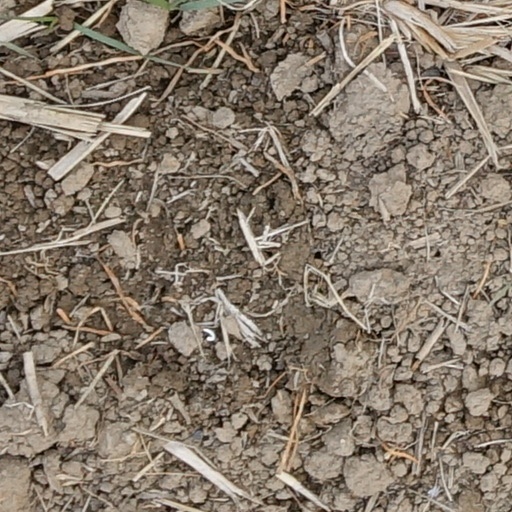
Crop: wheat